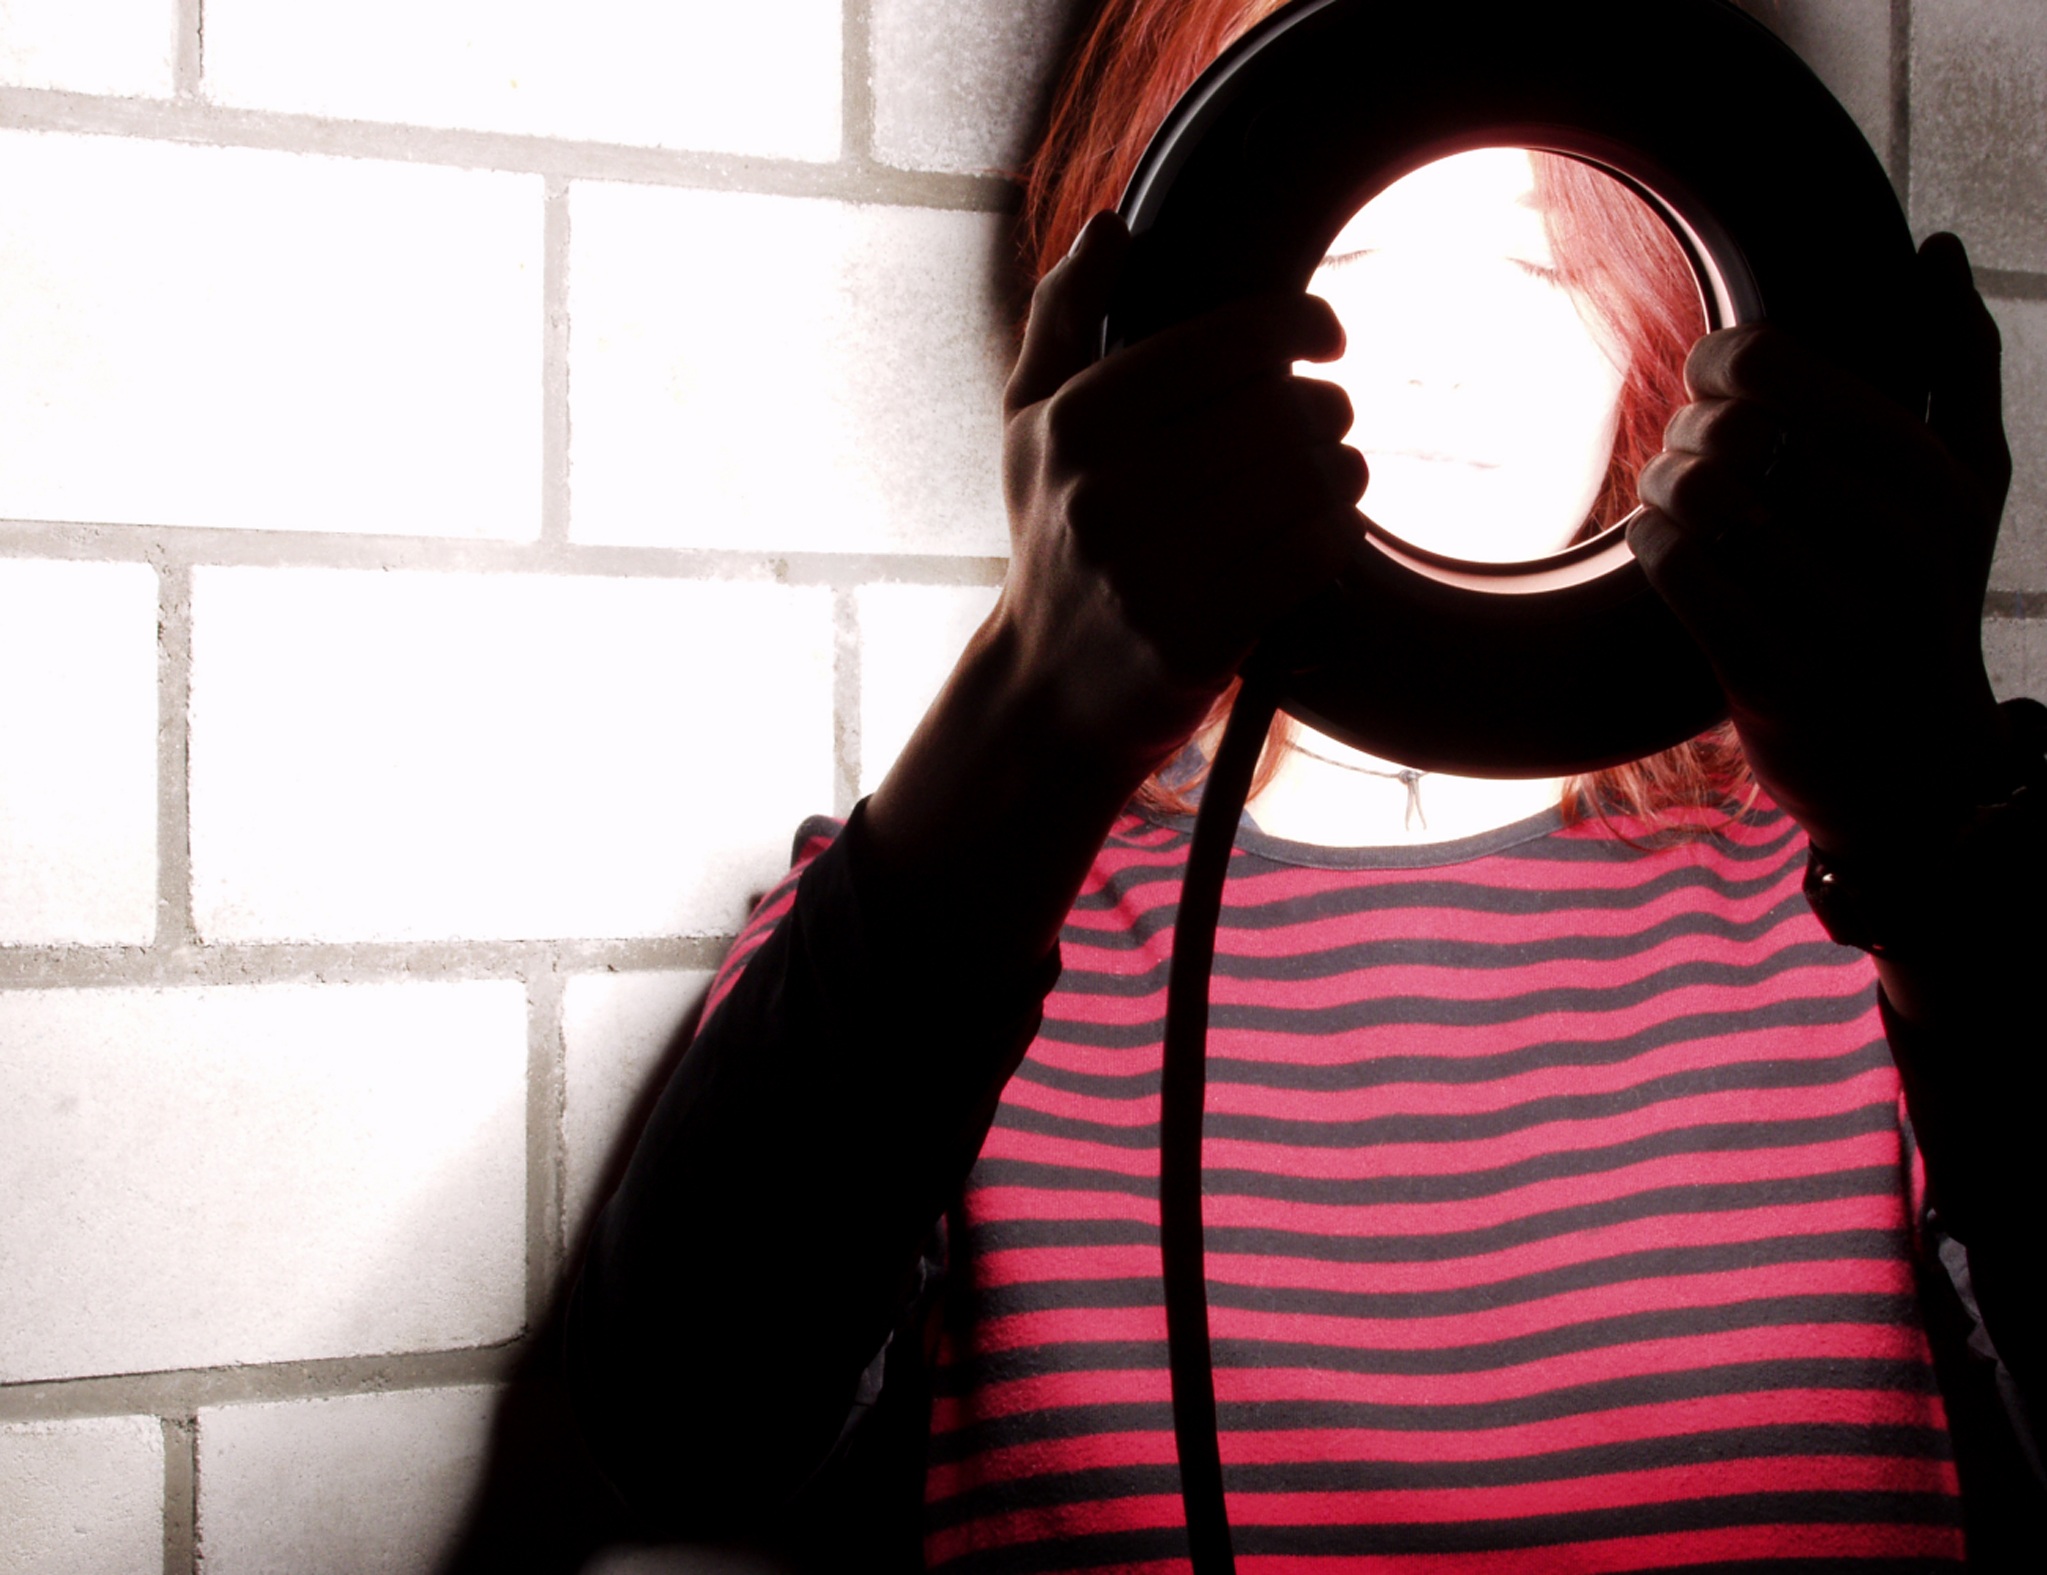
light, woman, wall, red, color, clothing, black, human body, flash, glasses, image, organ, effect, artificial lightning, enlightened, ring flash